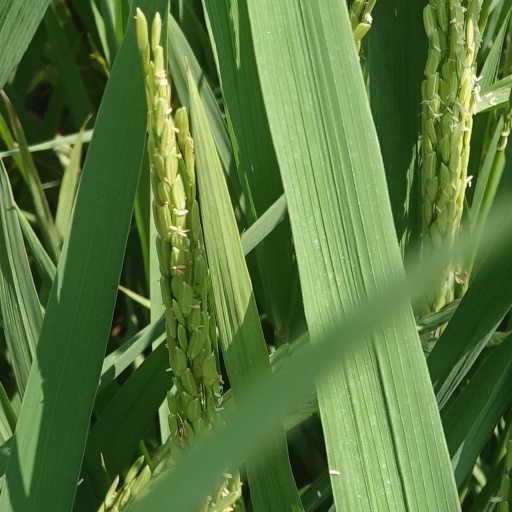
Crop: rice